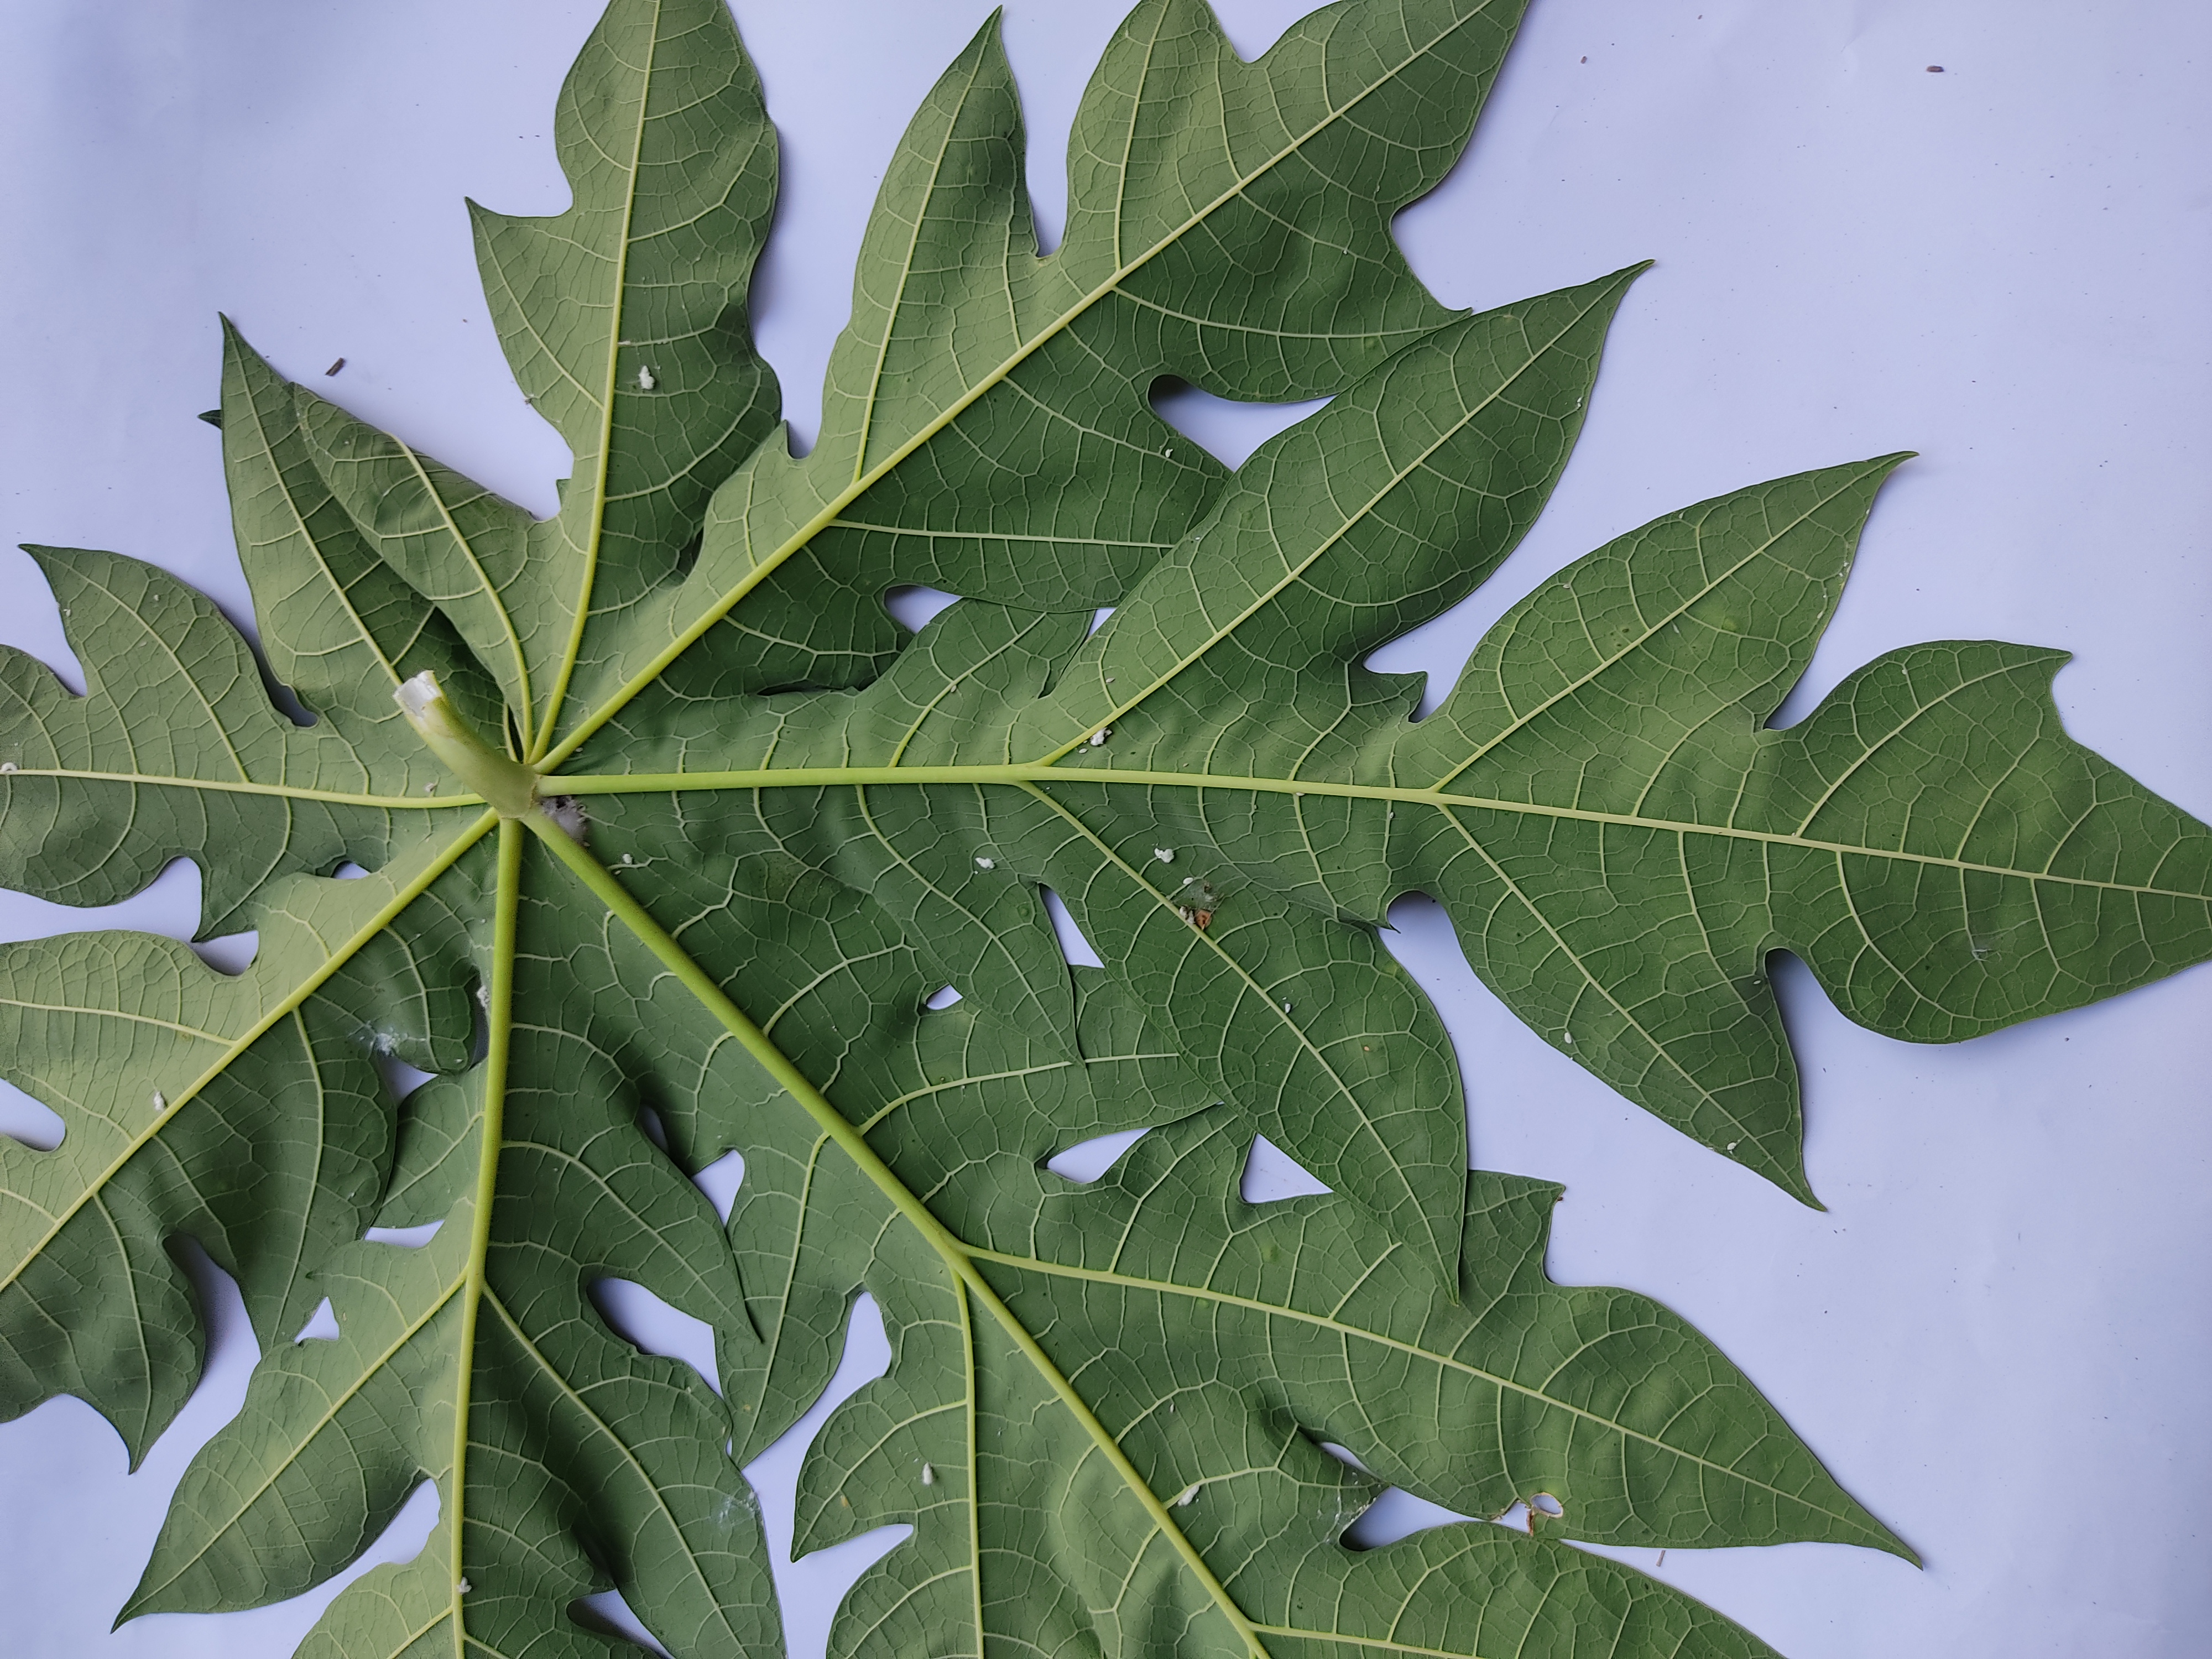
Label: Mealybug